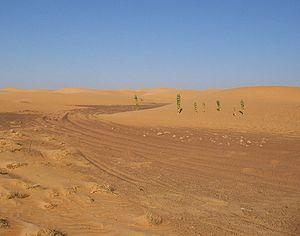
Le Rallye Dakar est un rallye-raid, créé par Thierry Sabine et lancé pour la première fois en décembre 1978. Il s'est disputé depuis lors chaque année, sauf en 2008, entre la fin décembre et la mi-janvier. Initialement disputé en partie en Europe et majoritairement en Afrique, l'épreuve se dispute en Amérique du Sud de 2009 à 2019 puis en Arabie saoudite à partir de 2020. Ce rallye est actuellement organisé par l'organisateur d'événements sportifs français Amaury Sport Organisation.